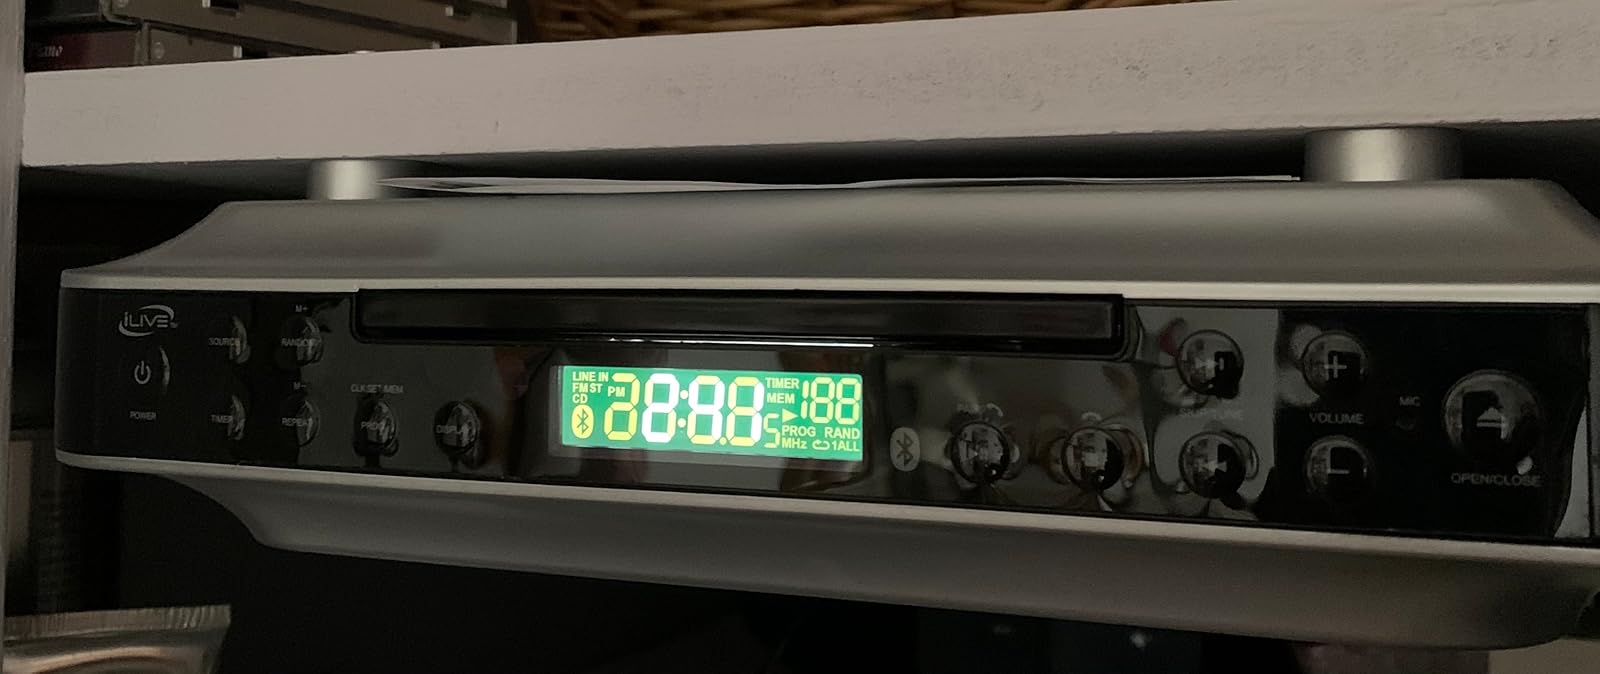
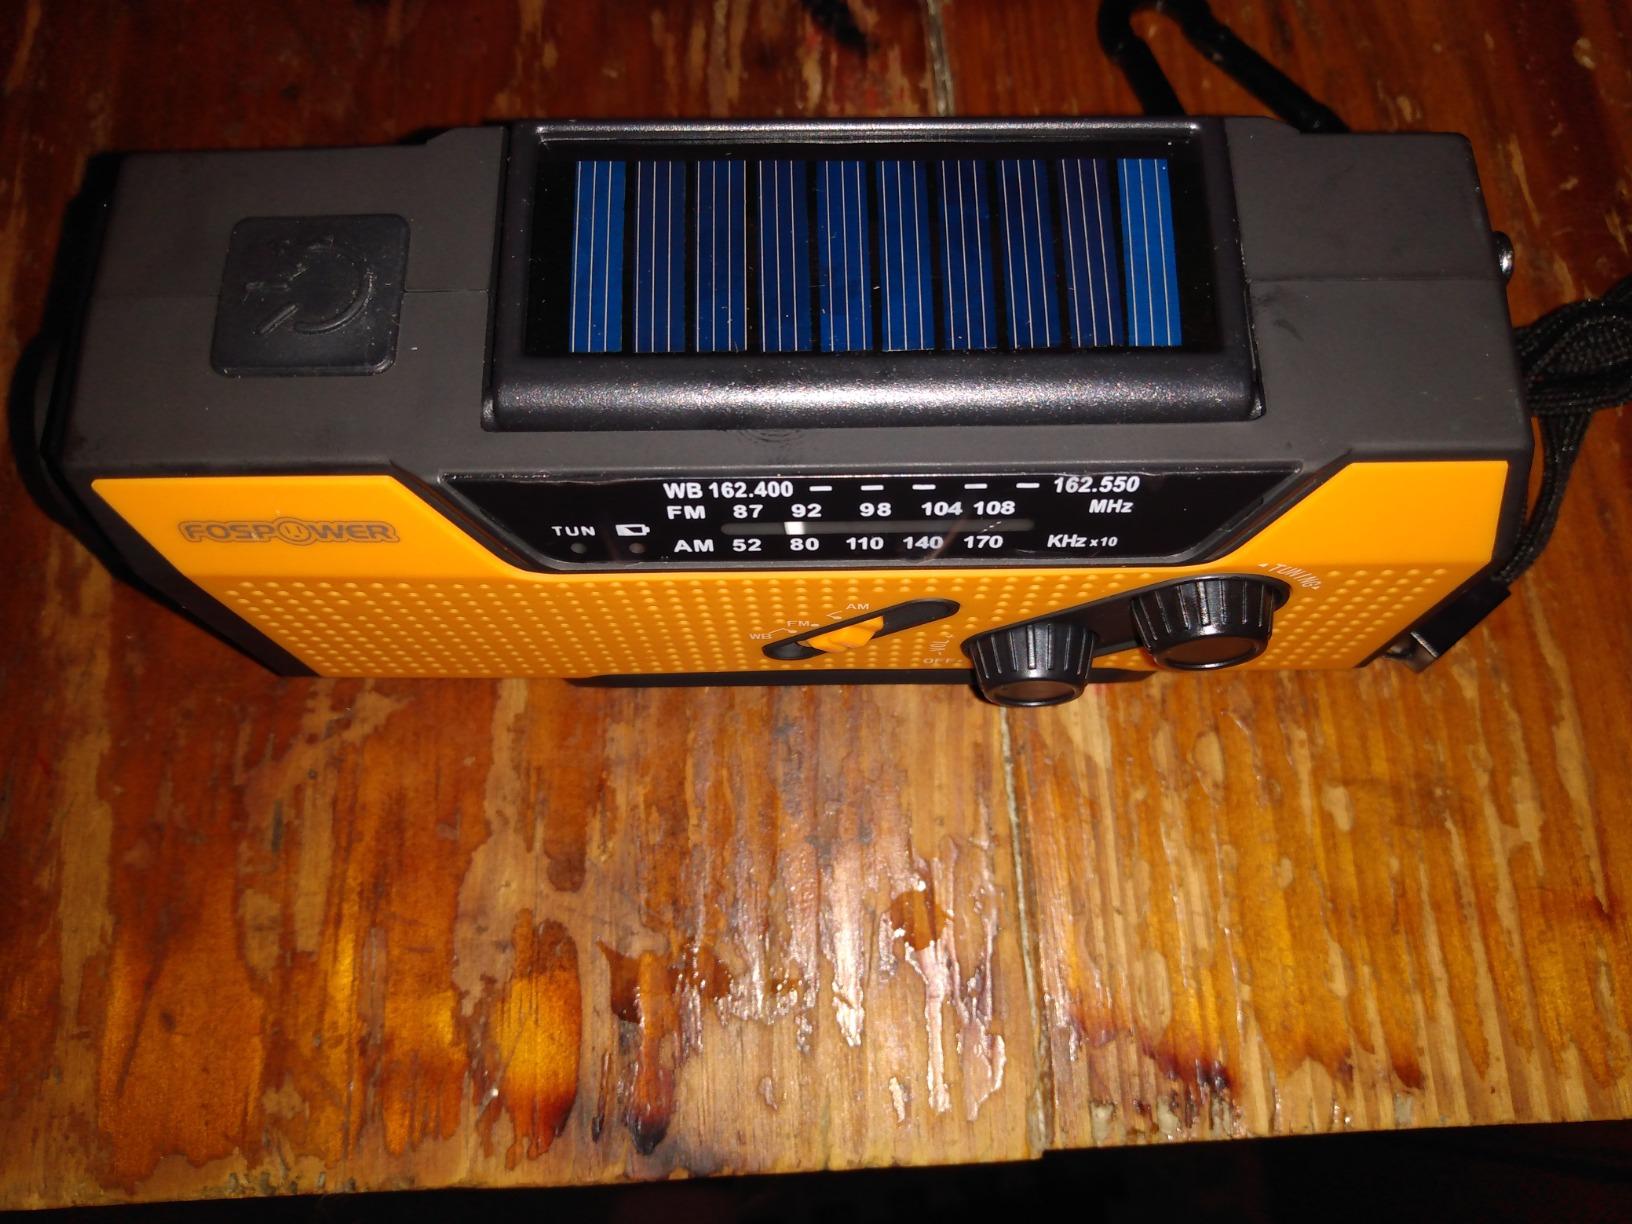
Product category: radio
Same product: no